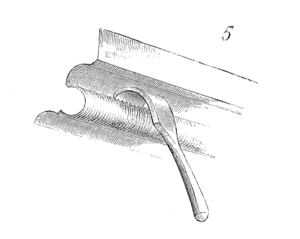
La taille de pierre regroupe un ensemble de techniques pour former dans un bloc de pierre une forme géométrique préconçue qui s'intègre généralement dans un appareil de pierres taillées.